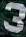
Number: 3